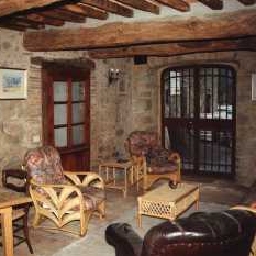
Room type: livingroom